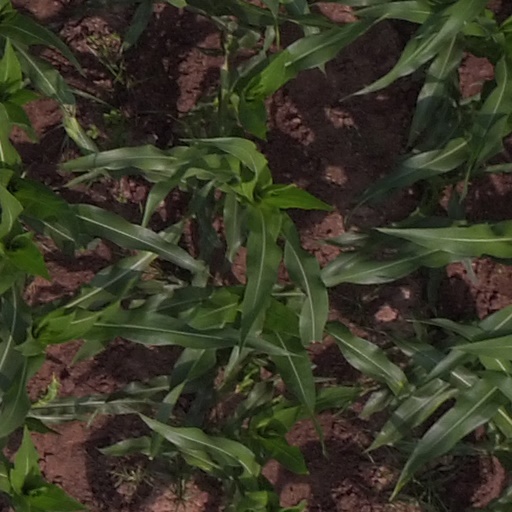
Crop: maize; corn